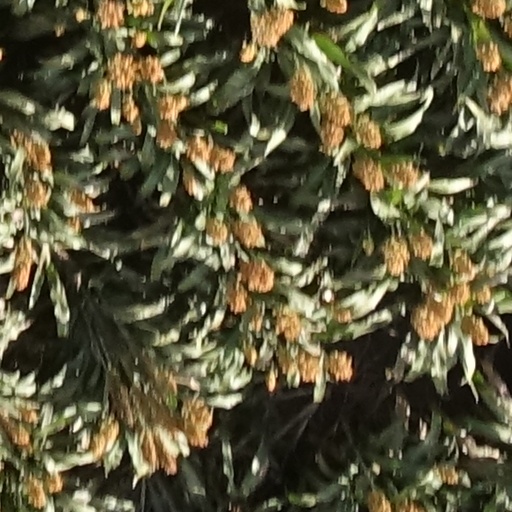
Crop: sorghum